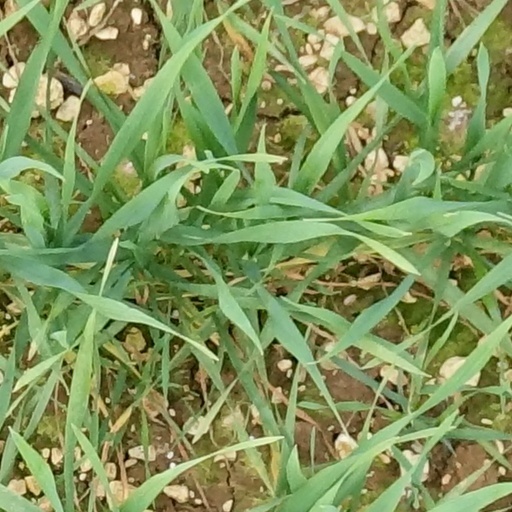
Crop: wheat